History of music in Paris

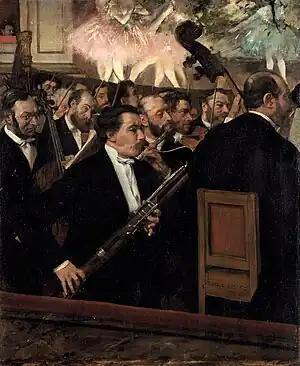
Orchestra of the Paris Opera, by Edgar Degas (1870)

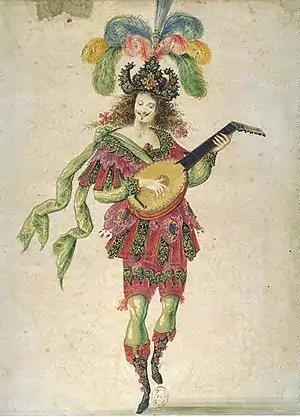
Lute player from the "Ballet de la Nuit" (1653)

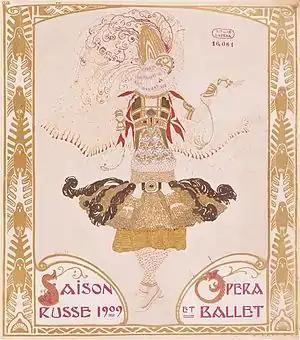
Poster for the Ballets Russes (1909)

The city of Paris has been an important center for European music since the Middle Ages. It was noted for its choral music in the 12th century, for its role in the development of ballet during the Renaissance, in the 19th century it became famous for its music halls and cabarets, and in the 20th century for the first performances of the Ballets Russes, its jazz clubs, and its part in the development of serial music. Paris has been home to many important composers, including: Léonin, Pérotin, Jean-Baptiste Lully, Jean-Philippe Rameau, Christoph Willibald Gluck, Niccolò Piccinni, Frédéric Chopin, Franz Liszt, Jacques Offenbach, Georges Bizet, Claude Debussy, Maurice Ravel, Hector Berlioz, Paul Dukas, Gabriel Fauré, César Franck, Charles Gounod, Jules Massenet, Vincent d'Indy, Camille Saint-Saëns, Erik Satie, Igor Stravinsky, Sidney Bechet.